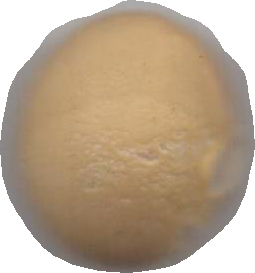
Variety: Dega